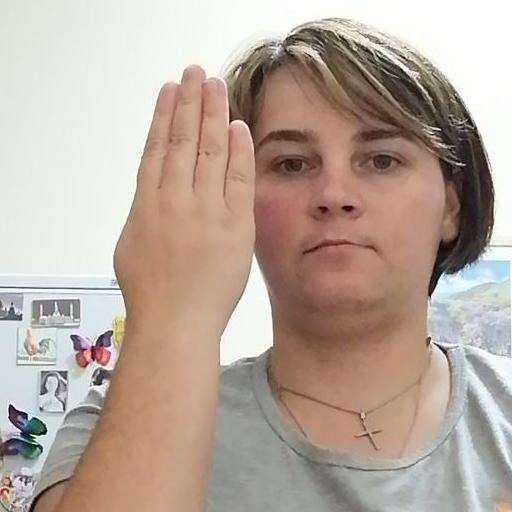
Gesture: stop_inverted